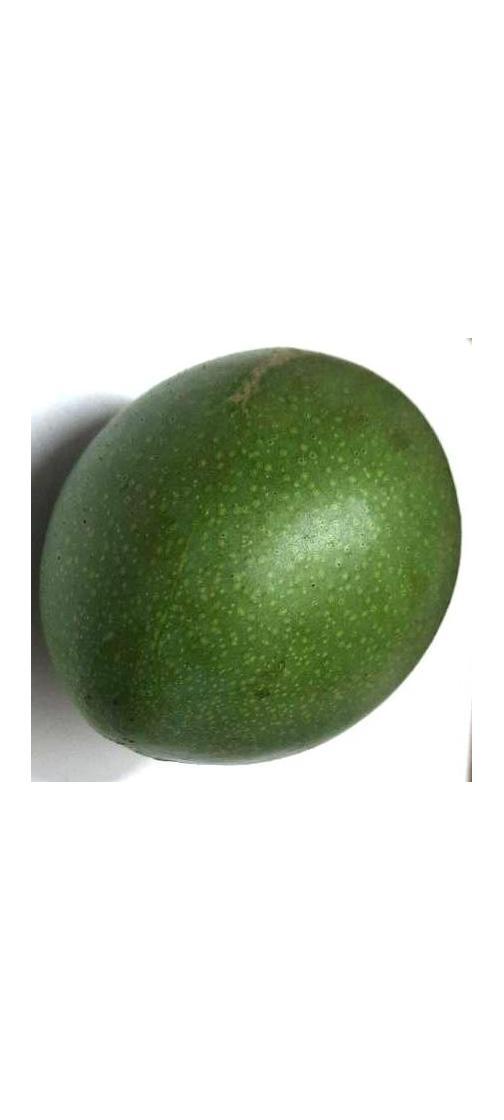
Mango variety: Ashshina Zhinuk